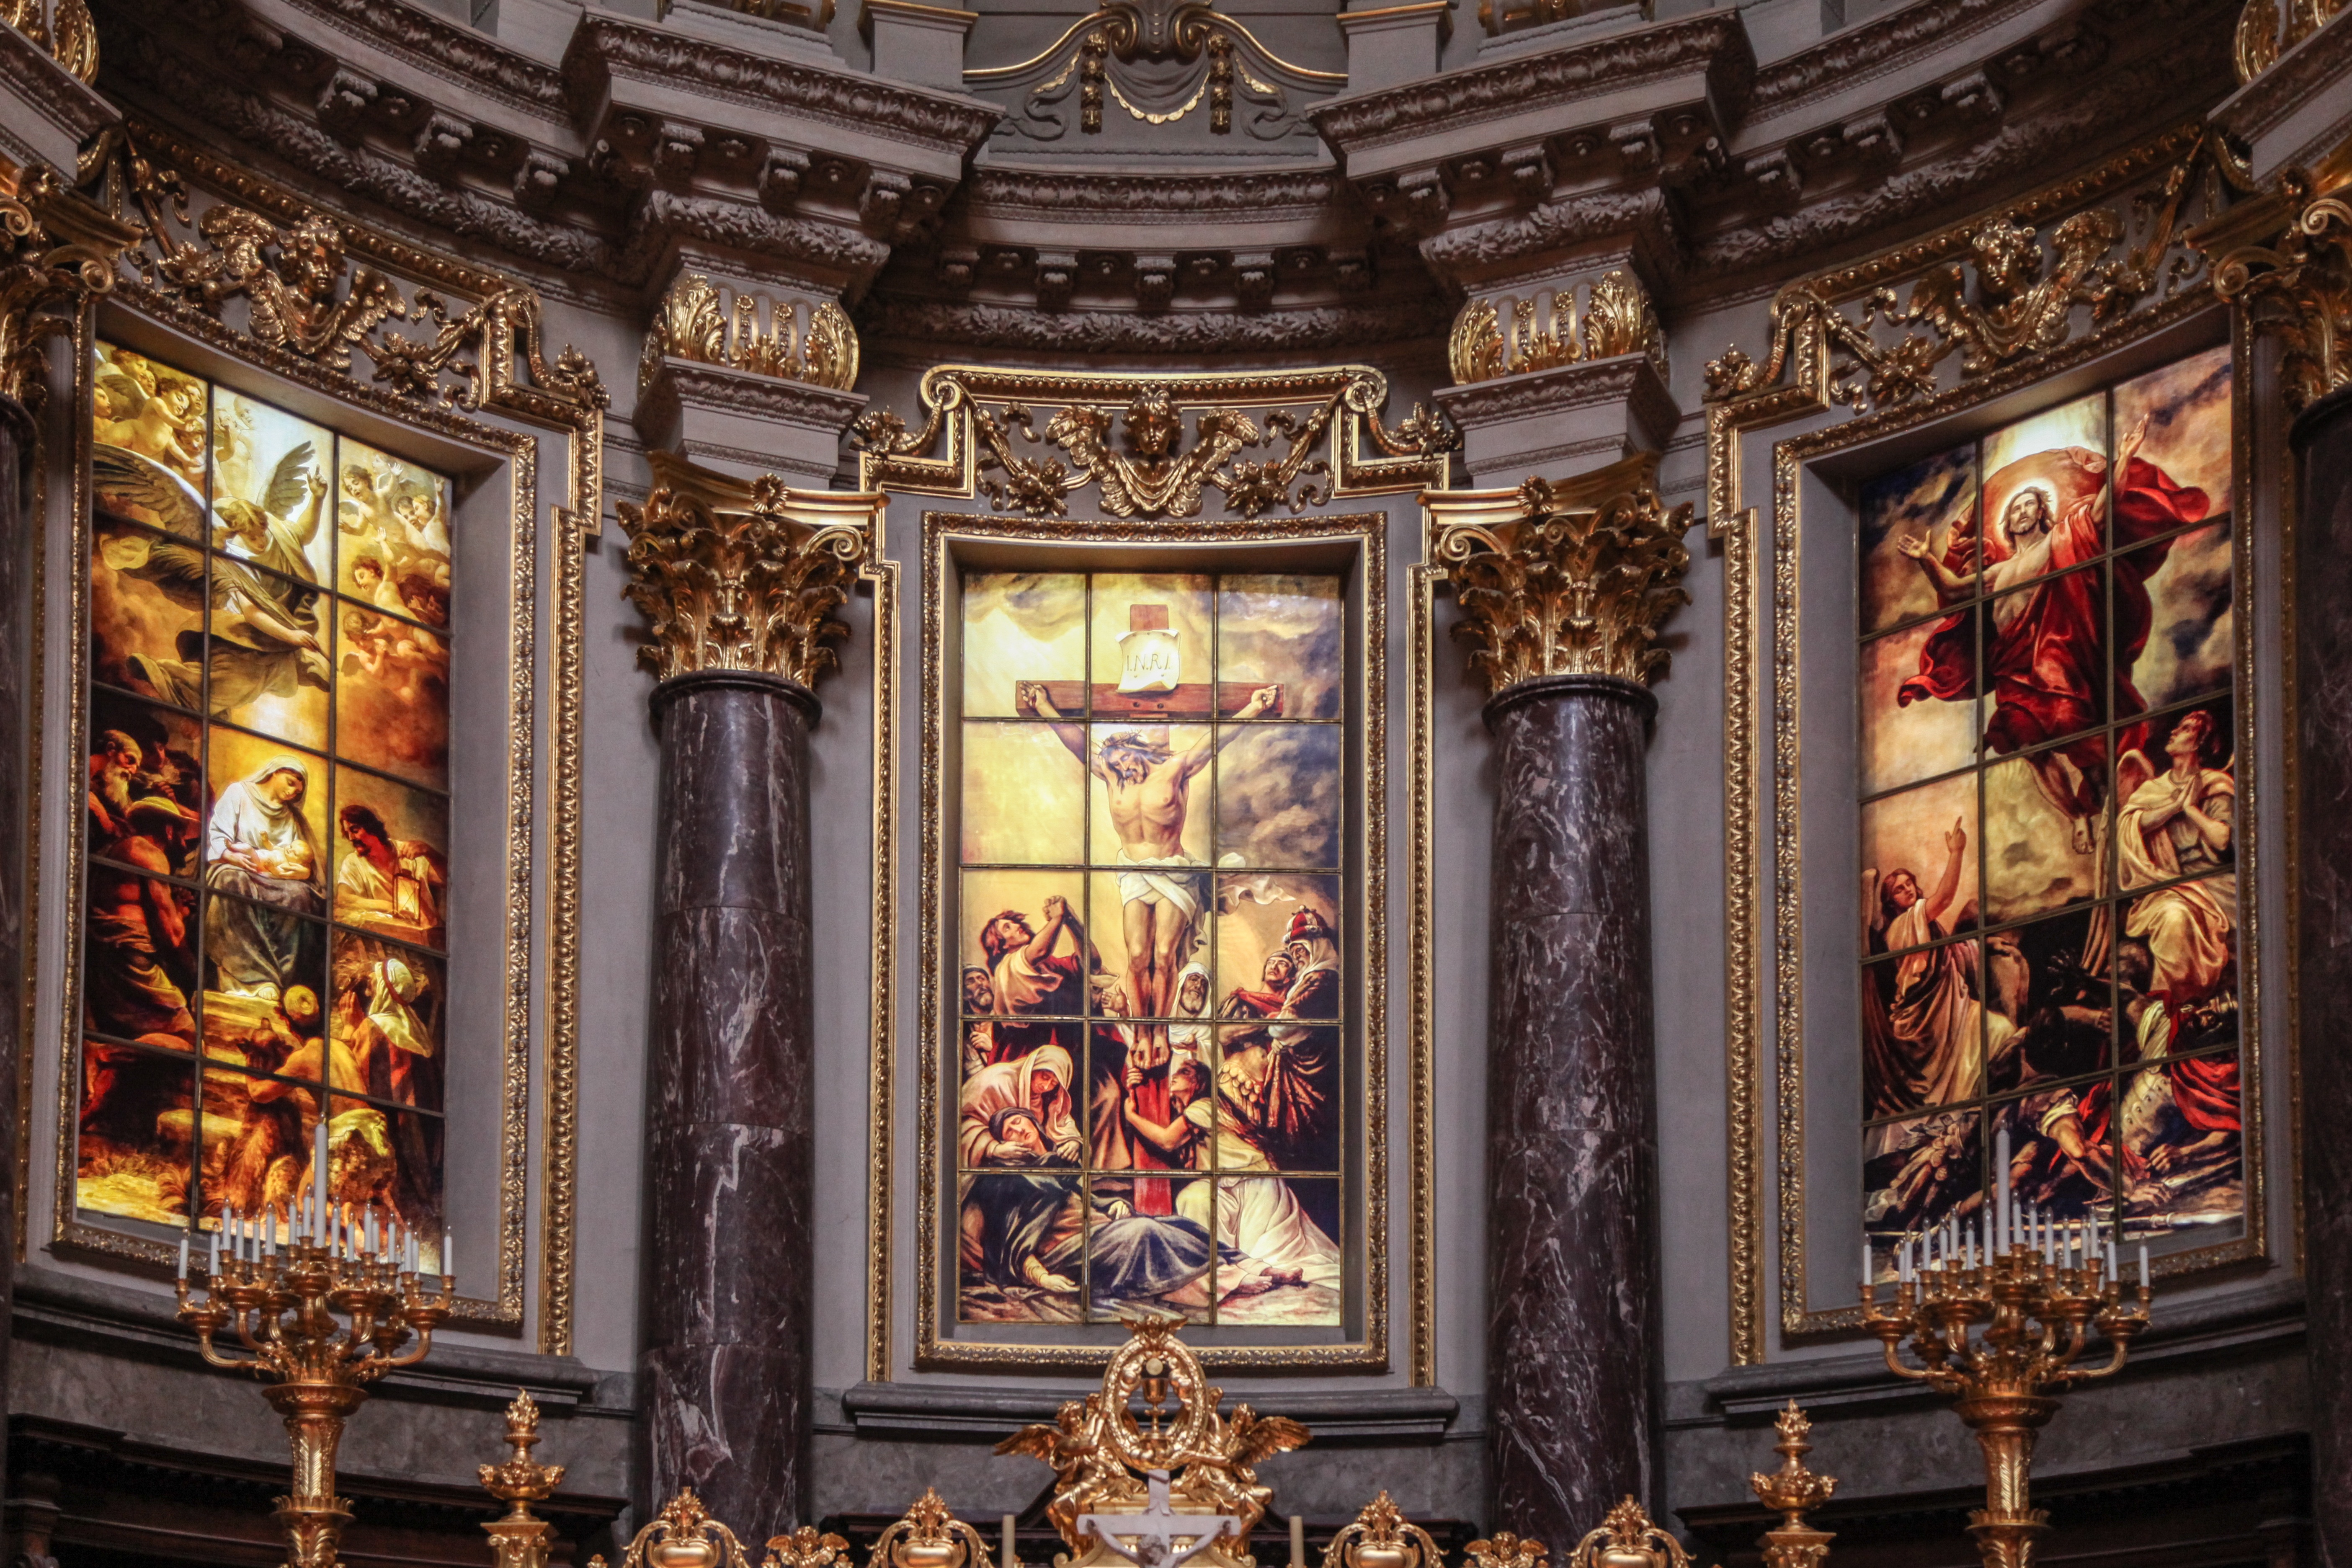
architecture, sky, glass, building, palace, old, city, stone, cityscape, travel, europe, ceiling, tower, religion, ancient, landmark, church, cathedral, chapel, historic, tourism, place of worship, circle, religious, catholic, medieval, art, altar, saint, jesus, prayer, berlin, culture, beautiful, center, history, christianity, holiness, holy, famous, heritage, historical, basilica, dom, destination, catholicism, altarpiece, glassart